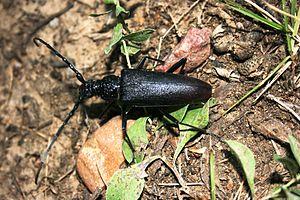
Le site Natura 2000 de la vallée de l’Antenne est une zone spéciale de conservation située en Charente-Maritime et en Charente, dans la vallée de l’Antenne, affluent de rive droite de la Charente. Il couvre l’ensemble de la rivière et la majeure partie de ses affluents, dont le Briou.
Un xylophage est un organisme vivant dont le régime alimentaire est composé principalement d'aubier, mais aussi de « bois parfait ». Ces animaux, à l'état larvaire ou adulte, mangent les branches, les troncs ou les racines des arbres morts ou vivants. Les saproxylophages ne consomment que le bois en décomposition. Les pyrophiles recherchent le bois brûlé par les incendies de forêts.